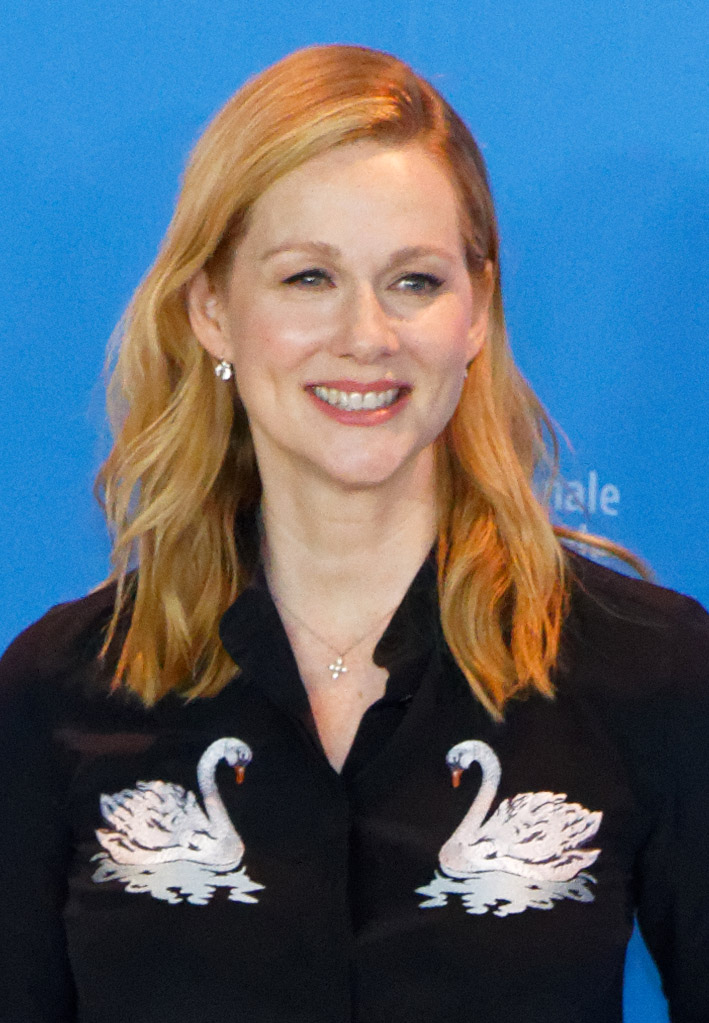
ลอรา ลินนีย์

| image = Laura Linney Berlinale 2017.jpg
| caption = ลอรา ลินนีย์ ในปี 2017
| birth_name = ลอรา เลกเกตต์ ลินนีย์
| birthplace = นครนิวยอร์ก, สหรัฐอเมริกา
| occupation = นักแสดง
| notable role = บท ​แอบิเกล แอดัมส์จาก John Adamsบท เวนดี เบิร์ดจาก โอซาร์ก​
| yearsactive = 1992–ปัจจุบัน
| emmyawards = นักแสดงนำหญิงยอดเยี่ยม ในภาพยนตร์ทางโทรทัศน์ 2001 "​Wild Iris​" นักแสดงรับเชิญหญิงยอดเยี่ยม ในละครโทรทัศน์ประเภทตลก 2004 "​Frasierนักแสดงนำหญิงยอดเยี่ยม ในละครโทรทัศน์2009 "​John Adams​" นักแสดงนำหญิงยอดเยี่ยม ในละครโทรทัศน์2013 "​The Big C:Hereafter"
| goldenglobeawards = นักแสดงนำหญิงยอดเยี่ยม ในมินิซีรีส์หรือภาพยนตร์ทางโทรทัศน์ 2009 "John Adams" นักแสดงนำหญิงยอดเยี่ยม ในละครชุดทางโทรทัศน์ประเภทเพลงหรือตลก 2013 "The Big C:Hereafter"
ลอรา เลกเกตต์ ลินนีย์ (, เกิดเมื่อวันที่ 5 กุมภาพันธ์ ค.ศ. 1964)​ เป็นนักแสดง|นักแสดงหญิง​ชาวอเมริกัน​ มีผลงานการแสดงทั้งในภาพยนตร์, ละครโทรทัศน์​ และละครเวที​ ลินนีย์ได้รับ 4 รางวัลเอมมี, 2 รางวัลลูกโลกทองคำ, และ 1 รางวัลแซกอวอร์ด นอกจากนี้เธอยังได้รับการเสนอชื่อเข้าชิงรางวัลออสการ์ 3 ครั้งและเคยได้รับการเสนอชื่อเข้าชิงรางวัลแบฟตา 1 ครั้ง
ลอรา ลินนีย์ เริ่มต้นการเป็นนักแสดงในปี 1990 จากการแสดงละครบรอดเวย์ ที่โรงละครวิเวียน โบมอนต์ ในแมนแฮตตัน, นครนิวยอร์ก ​โดยเธอเคยได้รับการเสนอชื่อให้เข้าชิงรางวัลโทนี​ สาขานักแสดงนำหญิงยอดเยี่ยมในละครเวที 4 ครั้ง จากการแสดงนำคู่กับ เลียม นีสัน ในละครบรอดเวย์​ที่สร้างจากบทประพันธ์ของอาเทอร์ มิลเลอร์เรื่อง ​"The Crucible -​ หมอผีครองเมือง​" (2002, โรงละครเวอร์จิเนีย) , ​"Sight Unseen​" (2005, โรงละครบิลต์มอร์), ​"Time Stands Still​" (2010, โรงละครคอร์ตเธียร์เตอร์), ​"The Little Foxes​" (2017, โรงละครซามูเอล ฟรีดแมน)​ ส่วนผลงานทางแวดวงโทรทัศน์ ลินนีย์ ได้รับรางวัลไพรม์ไทม์เอมมีทั้งหมด 4 ครั้ง โดยเธอได้รับรางวัลนี้​เป็นครั้งแรกจากภาพยนตร์ทางโทรทัศน์เรื่อง ​"Wild Iris​" (2001) ​ทางช่องโชว์ไทม์ และมาได้รับรางวัลนี้อีก 3 ครั้งจากซิตคอม​เรื่อง ​"Frasier​" (2003–04) ทางช่องบริษัทแพร่สัญญาณแห่งชาติ|เอ็นบีซี​, มินิซีรีส์เรื่อง ​"จอห์น อดัมส์​" (2008)​ ทางช่องเอชบีโอ​ และ ​"The Big C:Hereafter​" (2013)​ ทางช่องโชว์ไทม์
นอกจากผลงานละครเวทีและละครโทรทัศน์แล้ว ลอรา ลินนีย์ ยังมีผลงานการแสดงภาพยนตร์ที่ประสบความสำเร็จหลายเรื่อง โดยเธอมีผลงานภาพยนตร์เรื่องแรกคือ "ลอเรนโซ ออยล์ ปาฎิหาริย์สายใยรัก" (1992)​ และมาเป็นที่รู้จักจากการแสดงนำคู่กับ จิม แคร์รีย์​ ใน "ชีวิตมหัศจรรย์ ทรูแมน โชว์"​ (1998)​ ก่อนที่เธอจะประสบความสำเร็จได้รับการเสนอชื่อให้เข้าชิงรางวัลออสการ์​ 3 ครั้ง โดยเธอได้เข้าชิงในรางวัลออสการ์ สาขานักแสดงนำหญิงยอดเยี่ยม|สาขานักแสดงนำหญิงยอดเยี่ยม 2 ครั้ง​จากเรื่อง "ครั้งนี้...ของพี่กับน้อง" (2000) และ "เดอะ ซาเวจส์" (2007) และเข้าชิงในรางวัลออสการ์ สาขานักแสดงสมทบหญิงยอดเยี่ยม|สาขานักแสดงสมทบหญิงยอดเยี่ยม 1 ครั้ง​จากเรื่อง "คินเซย์ เรื่องรักต้องเรียนรู้" (2004) ส่วนผลงานการแสดงเรื่องอื่นๆของเธอที่เป็นที่รู้จักและประสบความสำเร็จเช่น "สัญชาตญาณดิบซ่อนนรก" (1996), "มิสติก ริเวอร์ ปมเลือดฝังแม่น้ำ", "ทุกหัวใจมีรัก"​ (2003)​, "ครอบครัวนี้ ไม่มีปัญหา?"​ (2005), "พี่เลี้ยงชิดซ้ายหัวใจยุ่งชะมัด" (2007), "แกร่งสุด มหาบุรุษรูสเวลท์" (2012), "เชอร์ล็อก โฮล์มส์" (2015), "ซัลลี่ ปาฏิหาริย์ที่แม่น้ำฮัดสัน", "คืนทมิฬ" (2016)​ และ ละครชุดทางโทรทัศน์ของเน็ตฟลิกซ์​เรื่อง "โอซาร์ก (ละครชุด)|โอซาร์ก" (2017–2022)
==วัยเด็กและการศึกษา==
ลอรา ลินนีย์ เกิดที่ แมนแฮตตัน, นครนิวยอร์ก​ สหรัฐอเมริกา​ เป็นบุตรสาวของ โรมิวลัส ลินนีย์ ที่ 4 นักเขียนบทละคร​ชื่อดัง ผู้สืบเชื้อสายมาจาก ​โรมิวลัส ลินนีย์ อดีตทหารผ่านศึกของฝ่ายสมาพันธรัฐอเมริกา|สมาพันธรัฐในสงครามกลางเมืองอเมริกา​และเป็นสมาชิกสภาผู้แทนราษฎรสหรัฐ​แห่งพรรคริพับลิกัน (สหรัฐ)|พรรคริพับลิกัน​ โดยแม่ของเธอ มีเรียม แอนเดอร์สัน เพิร์ซ เป็นพยาบาล​ในศูนย์วิจัยและรักษาโรคมะเร็งเอกชนที่ใหญ่และเก่าแก่ที่สุดในโลกอย่าง "​Memorial Sloan Kettering" ในแมนแฮตตัน
ลินนีย์จบการศึกษาระดับมัธยมปลายที่ รร.เตรียมอุดมศึกษานอร์ทฟีลด์เมาท์เฮอร์มอน ซึ่งเป็นโรงเรียนเอกชน​ในรัฐแมสซาชูเซตส์​ จากนั้นเธอเข้าศึกษาต่อที่มหาวิทยาลัยนอร์ทเวสเทิร์นในชิคาโก ​ก่อนจะย้ายมาเรียนที่มหาวิทยาลัยบราวน์​ในรัฐโรดไอแลนด์​ จนจบการศึกษาศิลปศาสตรบัณฑิต​สาขาการแสดงในปี 1986 และได้รับศิลปดุษฎีบัณฑิตกิตติมศักดิ์ จากมหาวิทยาลัยบราวน์ในปี 2003
== ผลงานภาพยนตร์ ==
== ผลงานทางโทรทัศน์ ==
| class="wikitable sortable"
|-
! ปี
! เรื่อง
! บท
! class="unsortable" | หมายเหตุ
|-
| rowspan=3|1993
|"Class of '61"
| Lily Magraw
| TV movie
|-
| "Blind Spot"
| Phoebe
| TV movie
|-
|"Tales of the City (1993 miniseries)|Tales of the City"
| Mary Ann Singleton
| Miniseries; 6 episodes
|-
| 1994
|"ลอว์แอนด์ออร์เดอร์" ปี 5
| มาร์ธา โบเวน
| ตอน: "Blue Bamboo"
|-
| 1998
|"More Tales of the City (miniseries)|More Tales of the City"
| Mary Ann Singleton
| Miniseries; 6 episodes
|-
| 1999
|"Love Letters (1999 film)|Love Letters"
| Melisa Gardner Cobb
| TV movie
|-
| 2000
|"Running Mates (2000 film)|Running Mates"
| Lauren Hartman
| TV movie
|-
| rowspan=2|2001
|"Further Tales of the City (miniseries)|Further Tales of the City"
| Mary Ann Singleton
| Miniseries; 4 episodes
|-
|"Wild Iris (film)|Wild Iris"
| Iris Bravard
| TV movie
|-
| 2002
|"King of the Hill"
| Marlene
| Voice; Episode: "Dang Ol' Love"
|-
| 2003–2004
|"Frasier"
| Mindy / Charlotte Connor|Charlotte
| 6 episodes
|-
| 2006
|"American Dad!"
| Doctor Gupta
| Voice; Episode: "Roger 'n' Me"
|-
| 2008
|"John Adams (miniseries)|John Adams"
|Abigail Adams
| Miniseries; 7 episodes
|-
| 2010–2013
|"The Big C (TV series)|The Big C"
| Cathy Jamison
| 40 episodes, also executive producer
|-
| 2016
|"Inside Amy Schumer"
| Herself
| Episode: "Brave"
|-
| rowspan=3|2017
|"Red Nose Day Actually"
| Sarah
| Television short film
|-
| "Last Week Tonight with John Oliver"
|Florence Harding
| Segment: "Harding"
|-
|-
| "Sink Sank Sunk"
| Mitzi Mills
| TV movie
|-
| 2017–2022
|"โอซาร์ก (ละครชุด)|โอซาร์ก"
| เวนดี เบิร์ด
| 37 ตอน
|-
| 2018
|"โบแจ๊ค ฮอร์สแมน" ปี 5
|ตัวเอง
|ตอน: "หมดเวลาขี้เกียจแล้ว"
|-
| rowspan=2|2019
|"Portrait Artist of the Year"
|Herself
|Episode: "Laura Linney"
|-
|"หลากเรื่องในเมืองใหญ่"
| แมรี แอนน์ ซิงเกิลตัน
| ตัวละครหลัก; 9 ตอน
|-
| 2020
| "เจาะประเด็น วิเคราะห์โคโรนาไวรัส"
| ผู้บรรยาย
| ตอน: "การเร่งวิจัยหาวัคซีน"
|-
| 2020
| American Experience
| Additional voices
| Episode: "The Vote"
|
==อ้างอิง==
หมวดหมู่:บุคคลที่เกิดในปี พ.ศ. 2507​
หมวดหมู่:นักแสดงอเมริกัน
หมวดหมู่:นักแสดงภาพยนตร์หญิงชาวอเมริกัน​
หมวดหมู่:นักแสดงละครโทรทัศน์หญิงชาวอเมริกัน​
หมวดหมู่:นักแสดงหญิงชาวอเมริกันในศตวรรษที่ 20​
หมวดหมู่:นักแสดงหญิงชาวอเมริกันในศตวรรษที่ 21​
หมวดหมู่:ผู้ที่ได้รับรางวัลเอมมี
หมวดหมู่:บุคคลจากแมนแฮตตัน
หมวดหมู่:ศิษย์เก่าจากมหาวิทยาลัยนอร์ทเวสเทิร์น
หมวดหมู่:ศิษย์เก่าจากมหาวิทยาลัยบราวน์